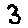
Label: 3